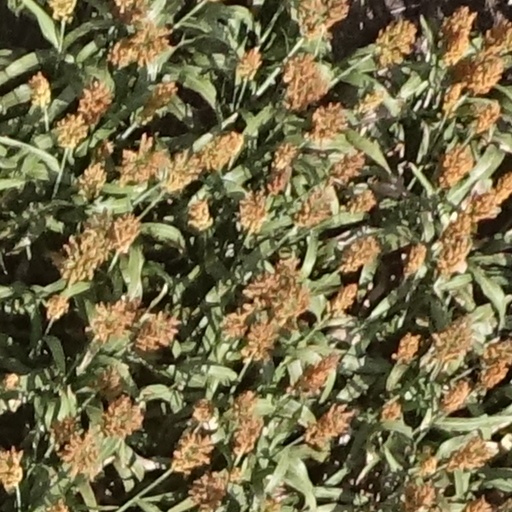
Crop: sorghum